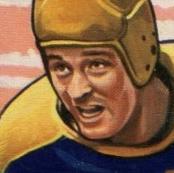
Age: 24